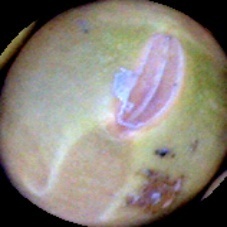
Label: Immature